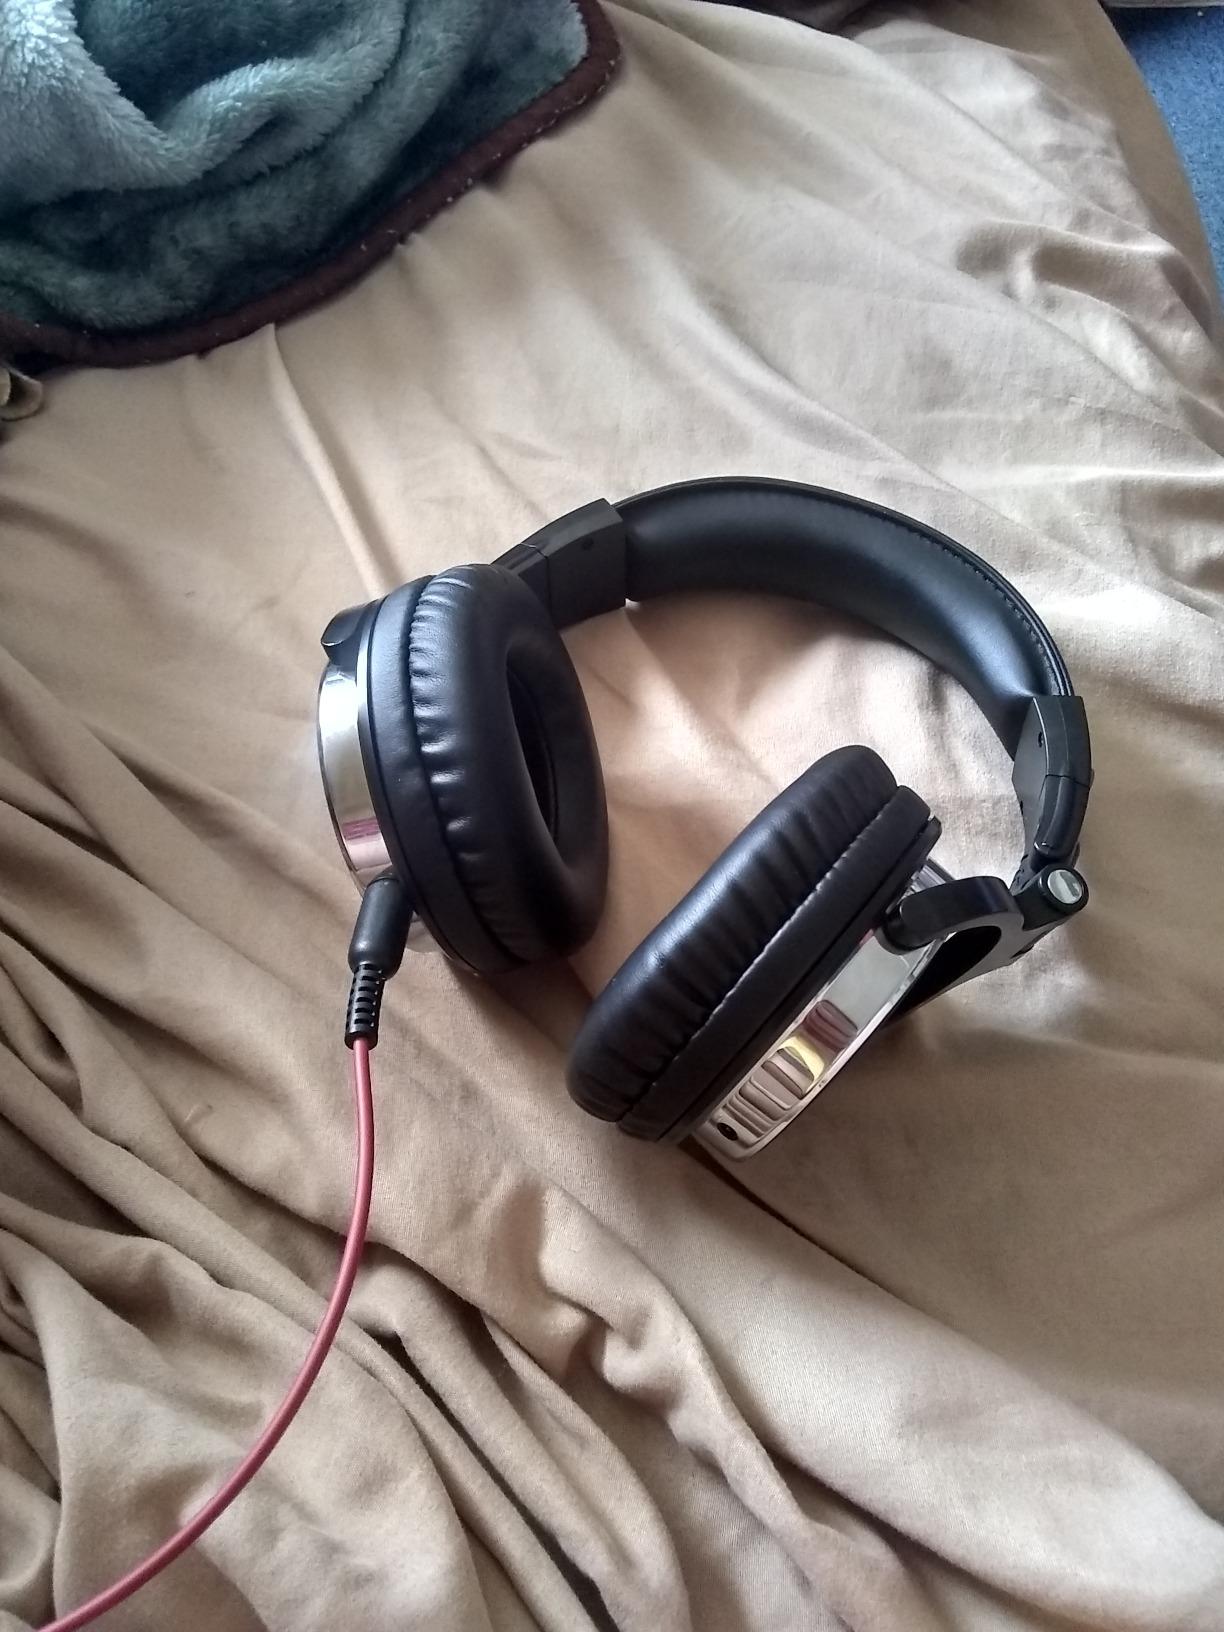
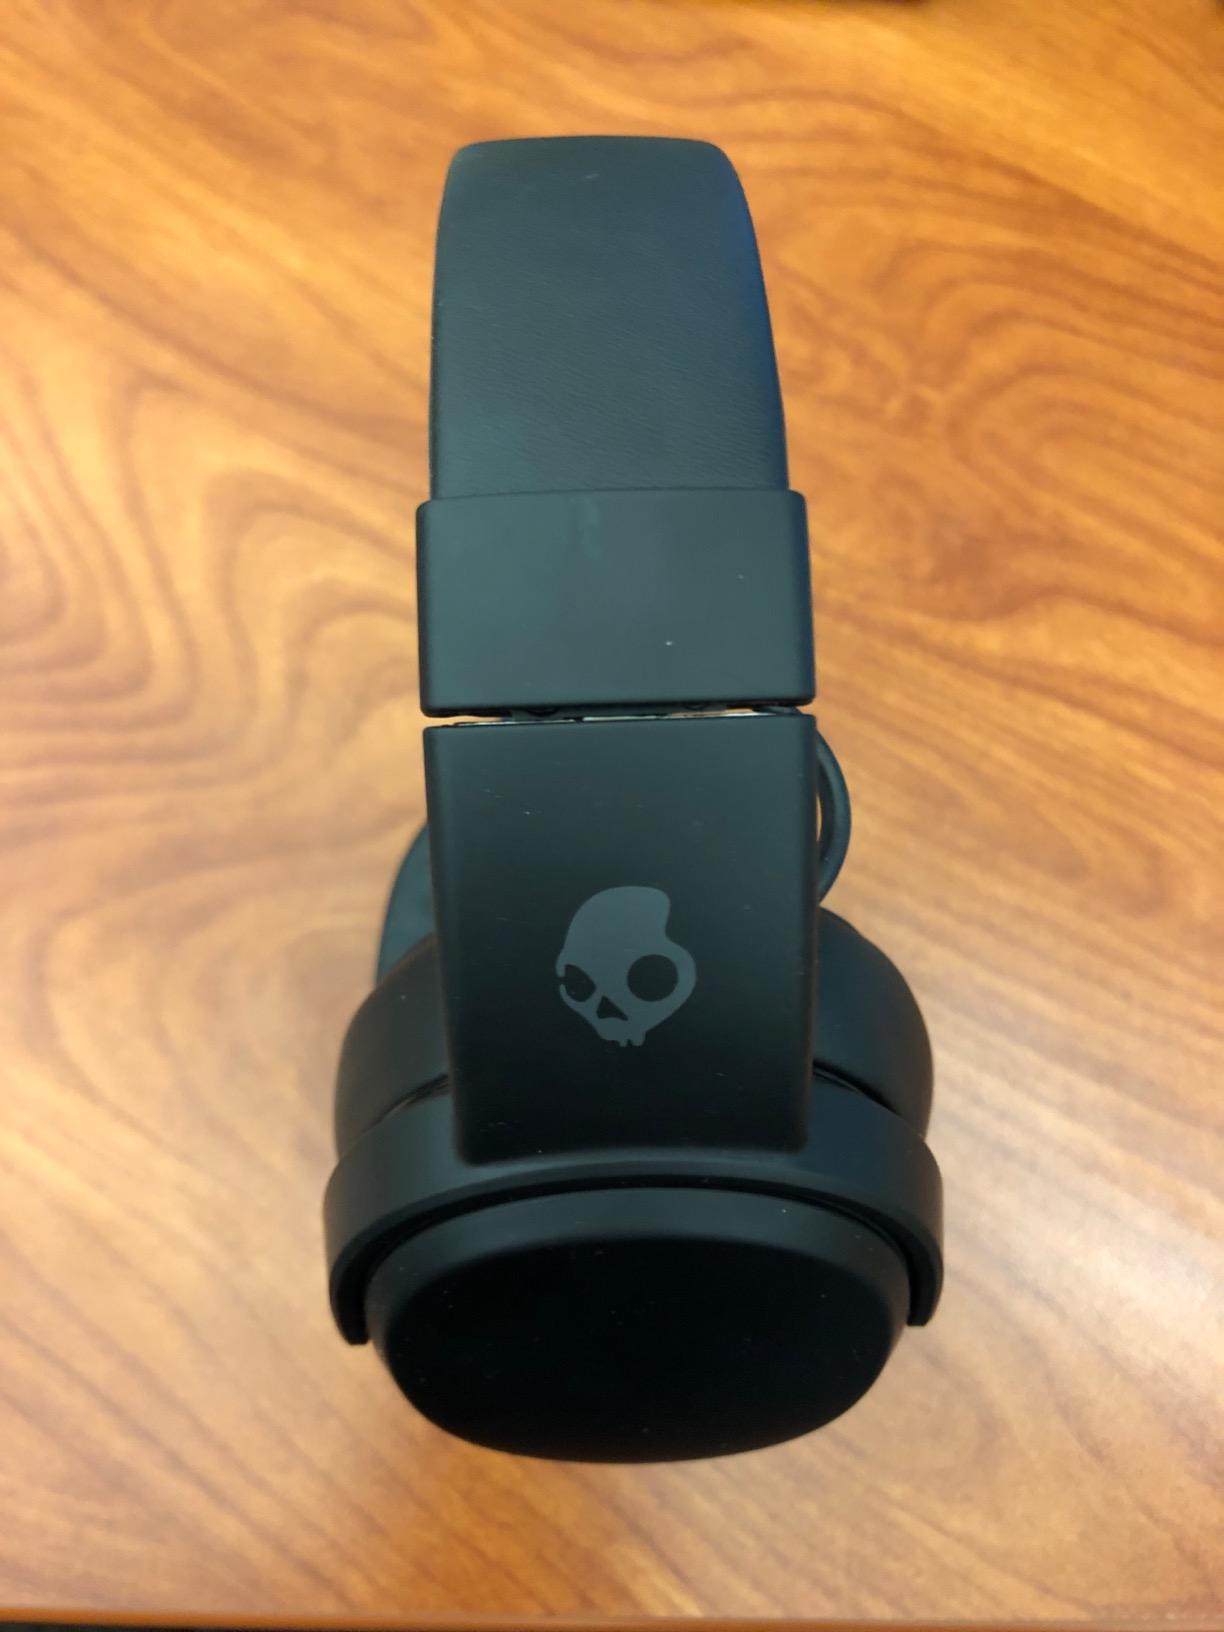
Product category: headphones
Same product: no